Counterexamples in Topology

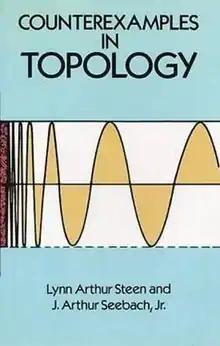

Counterexamples in Topology (1970, 2nd ed. 1978) is a book on mathematics by topologists Lynn Steen and J. Arthur Seebach, Jr.